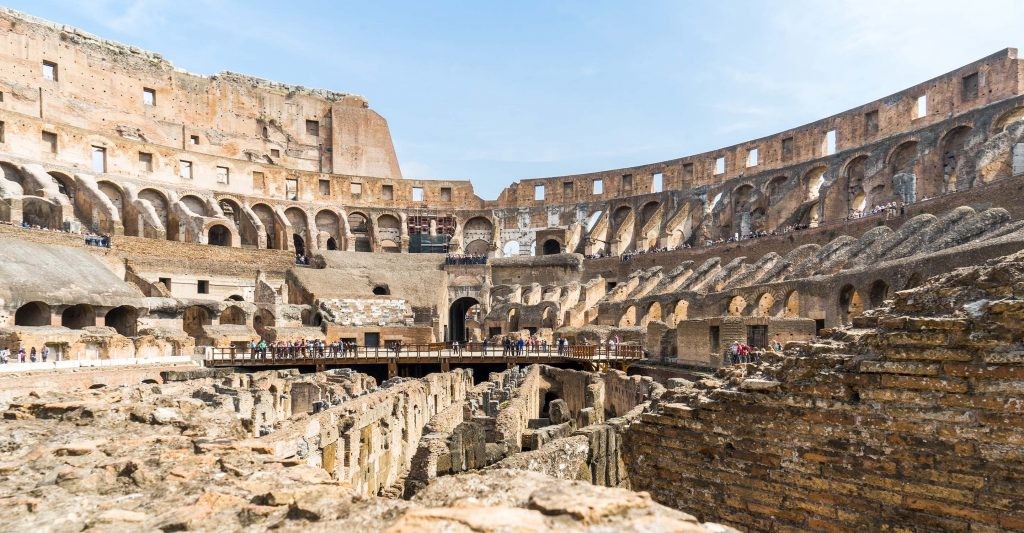
Landmark: Roman Colosseum